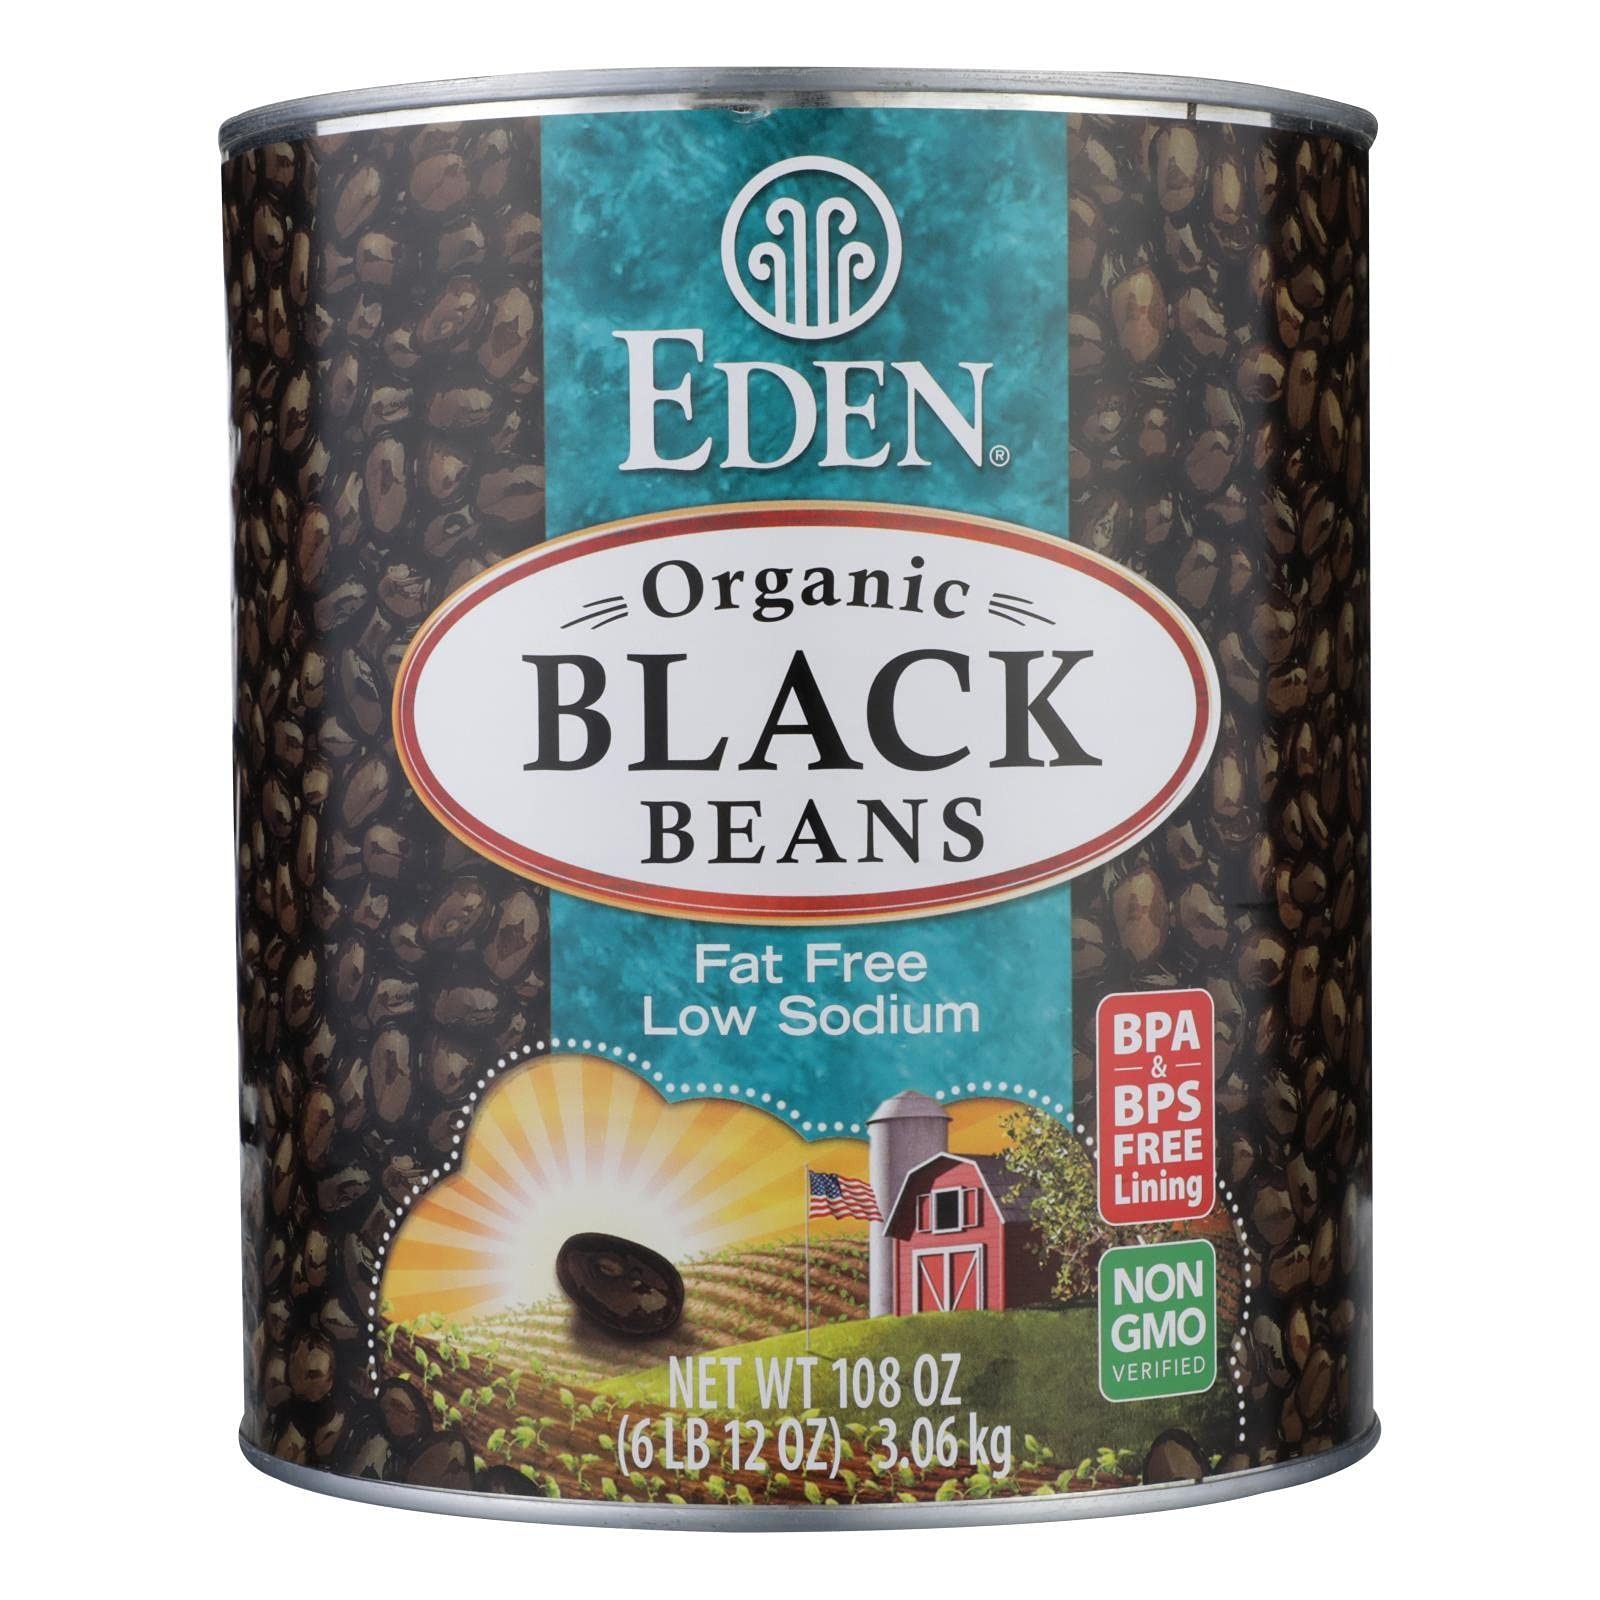
Item Name: Eden Foods Black Beans Canned 108 Oz -Pack of 6
Bullet Point: Gluten Free
Product Description: Save on Eden Foods 6X 108 Oz Black Beans Canned<Br><Br>Usa Small Farm Organically Grown Black Turtle Beans Soaked Overnight And Expertly Cooked At Eden's Certified And Circle K Kosher Cannery. A Super Versatile Bean That's A Staple In Mexican Cuisine. : Gluten Free <Br><Br>(Note: This Product Description Is Informational Only. Always Check The Actual Product Label In Your Possession For The Most Accurate Ingredient Information Before Use. For Any Health Or Dietary Related Matter Always Consult Your Doctor Before Use.)
Value: 648.0
Unit: Fl Oz

Price: 147.85